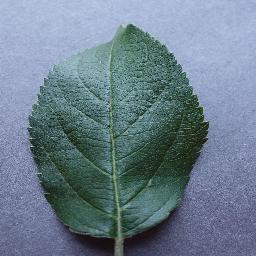
Label: Apple___healthy